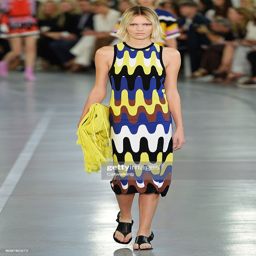
a model walks the runway at the summer fashion show during event .